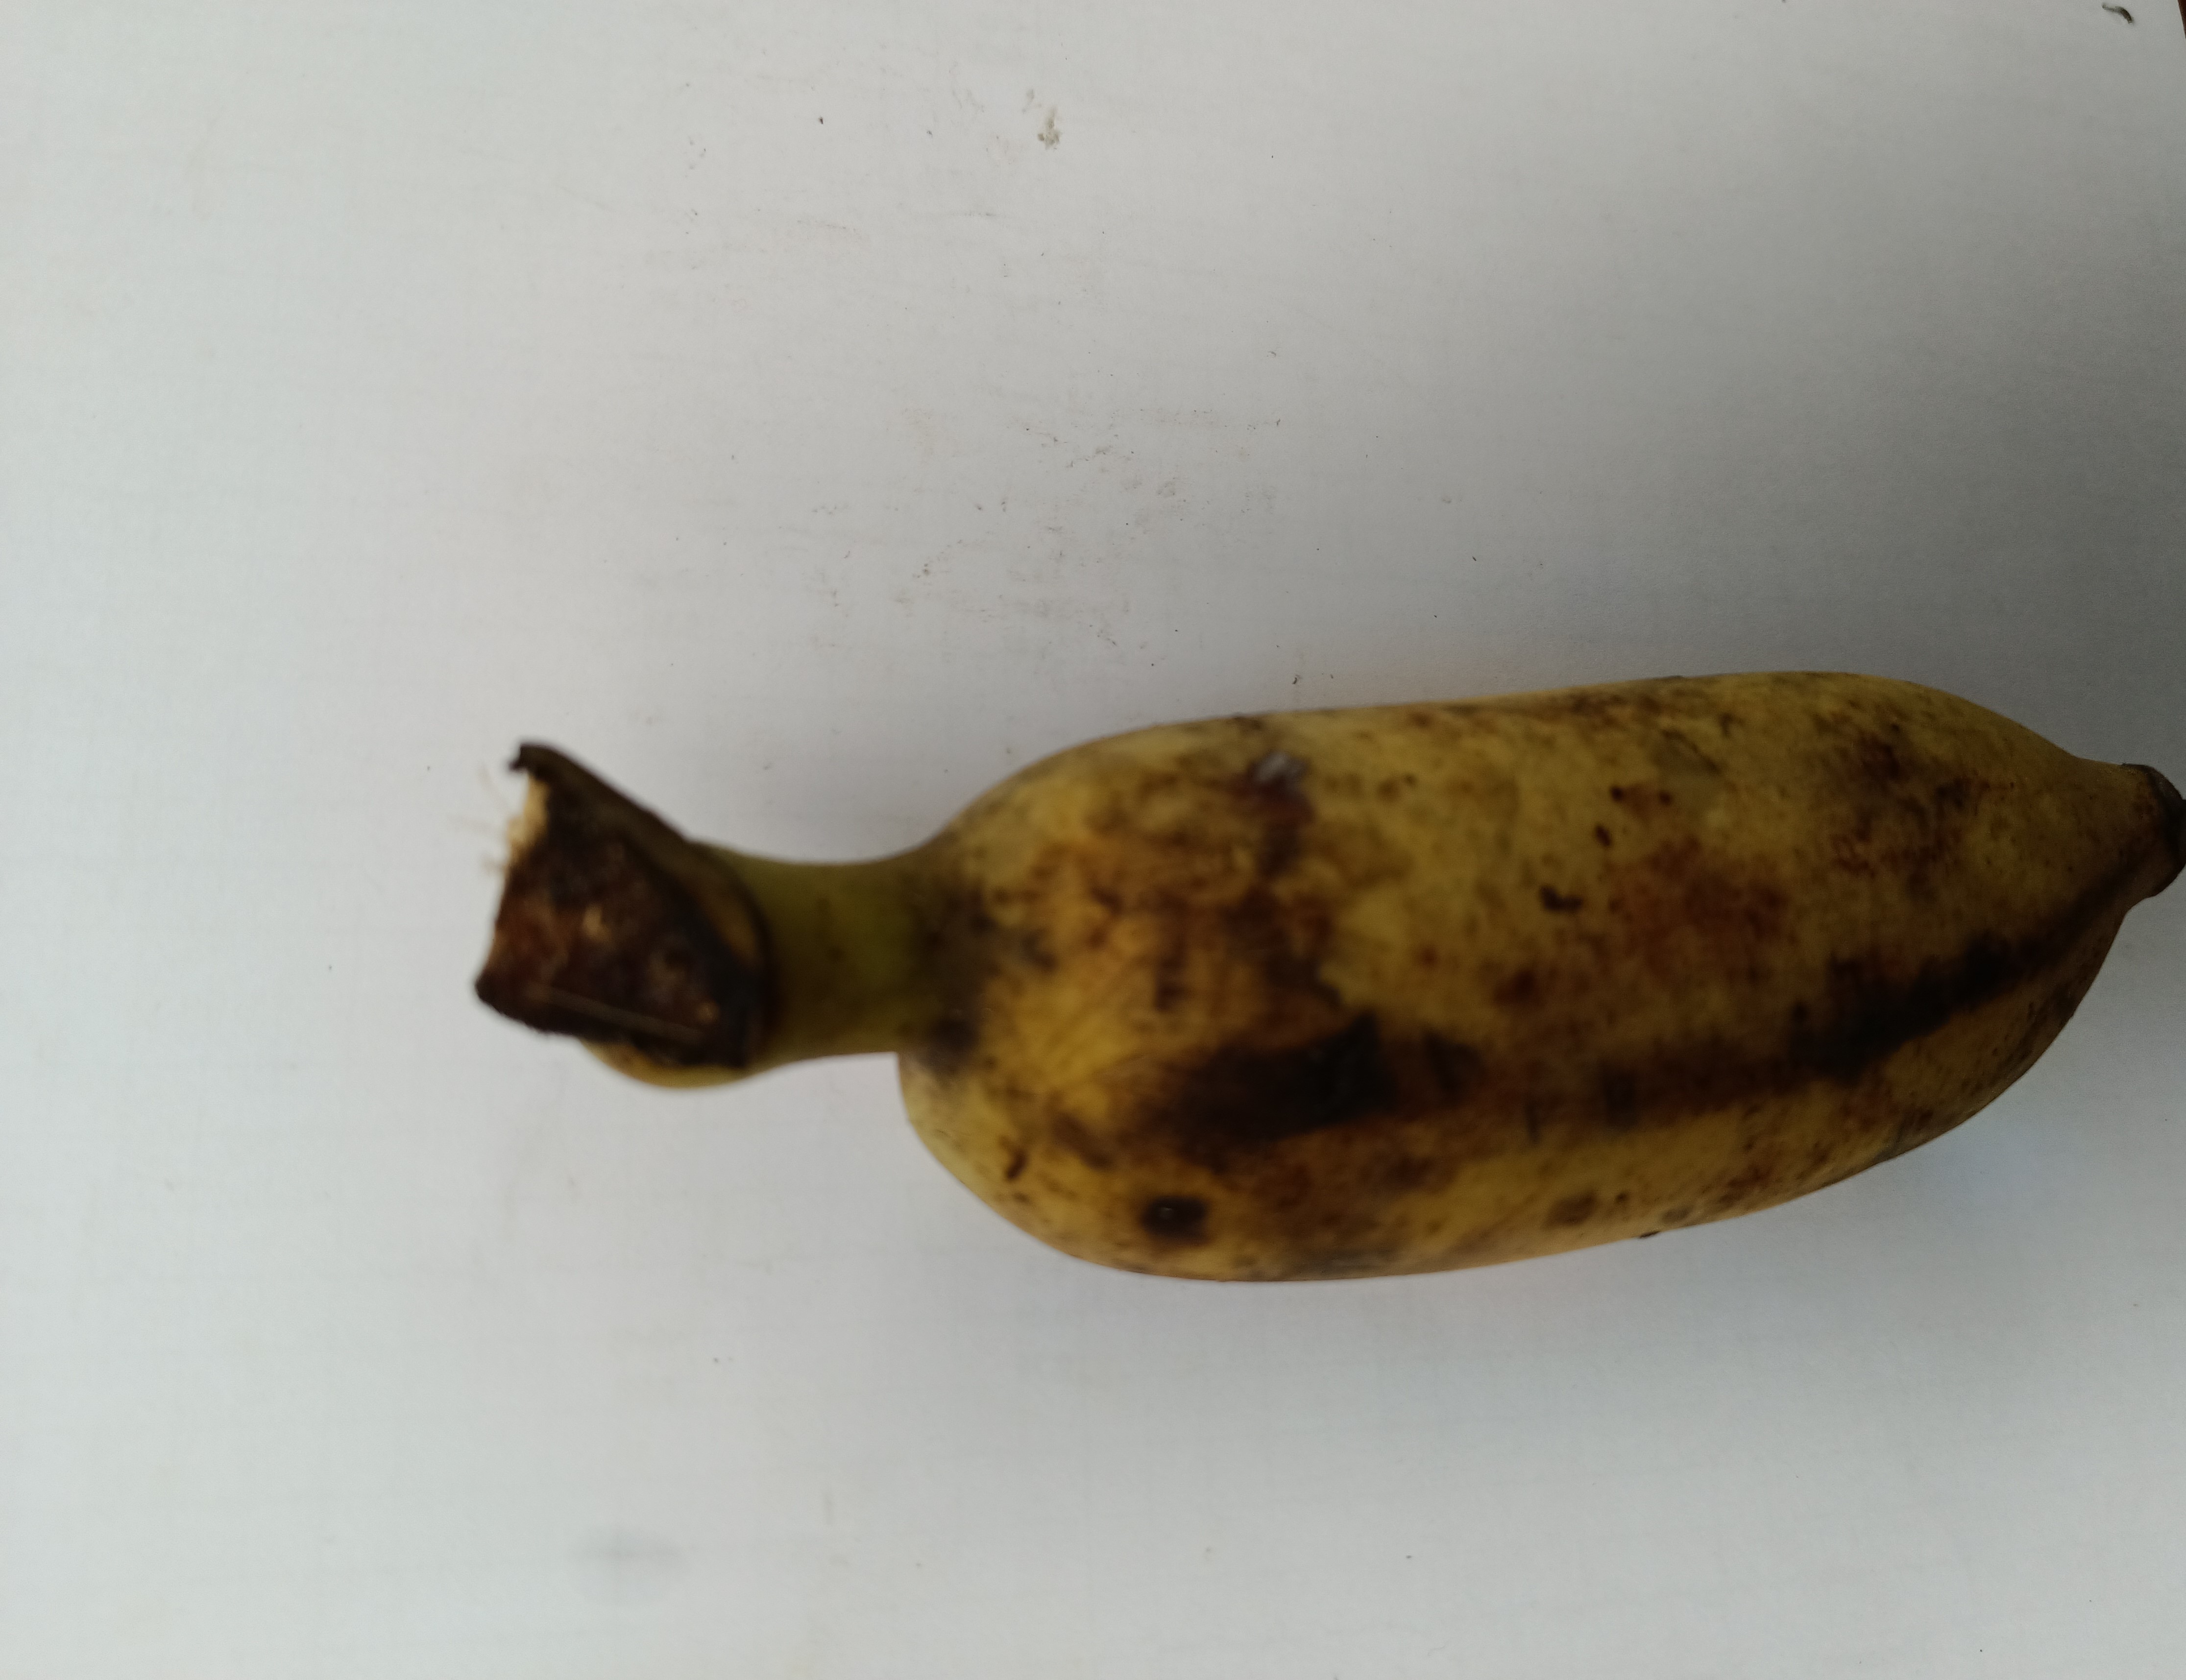
Banana variety: Deshi